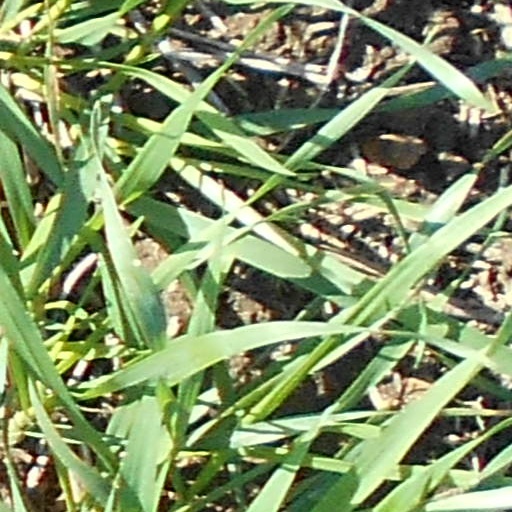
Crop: wheat